Grand Duke Alexei Alexandrovich of Russia

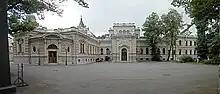
Palace of Grand Duke Alexei Alexandrovich on the Moika Embankment of Saint Petersburg

Arriving in Japan on 15 October 1872, the Russian squadron cast anchor in Nagasaki harbour, where Alexei was greeted by the governor. The program included a ceremonial dinner in his honour, visits to the surrounding countryside and a tournament of the 60 best wrestlers of Japan. On 22 October Alexei and his staff visited the little village of Inasa where a Russian colony lived. The Russian delegation visited two hotels named "Kronstadt" and "Moscow" as well as the Russian cemetery.